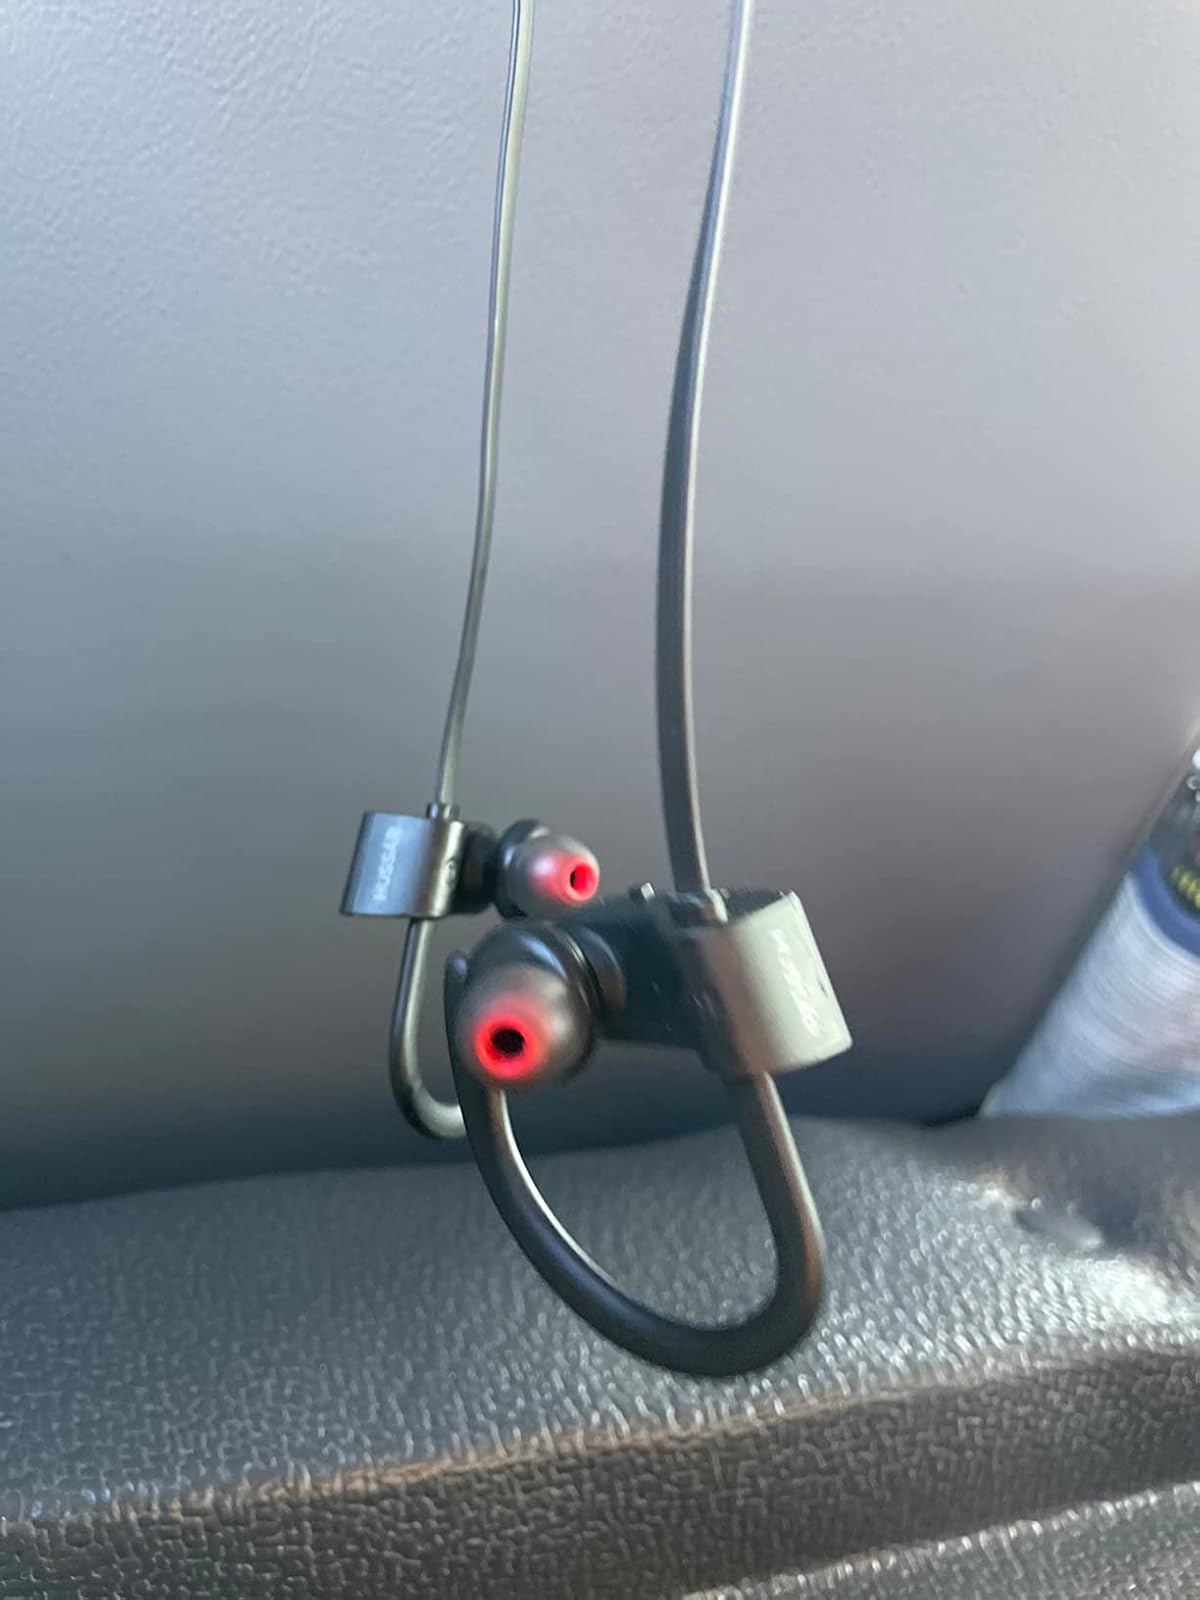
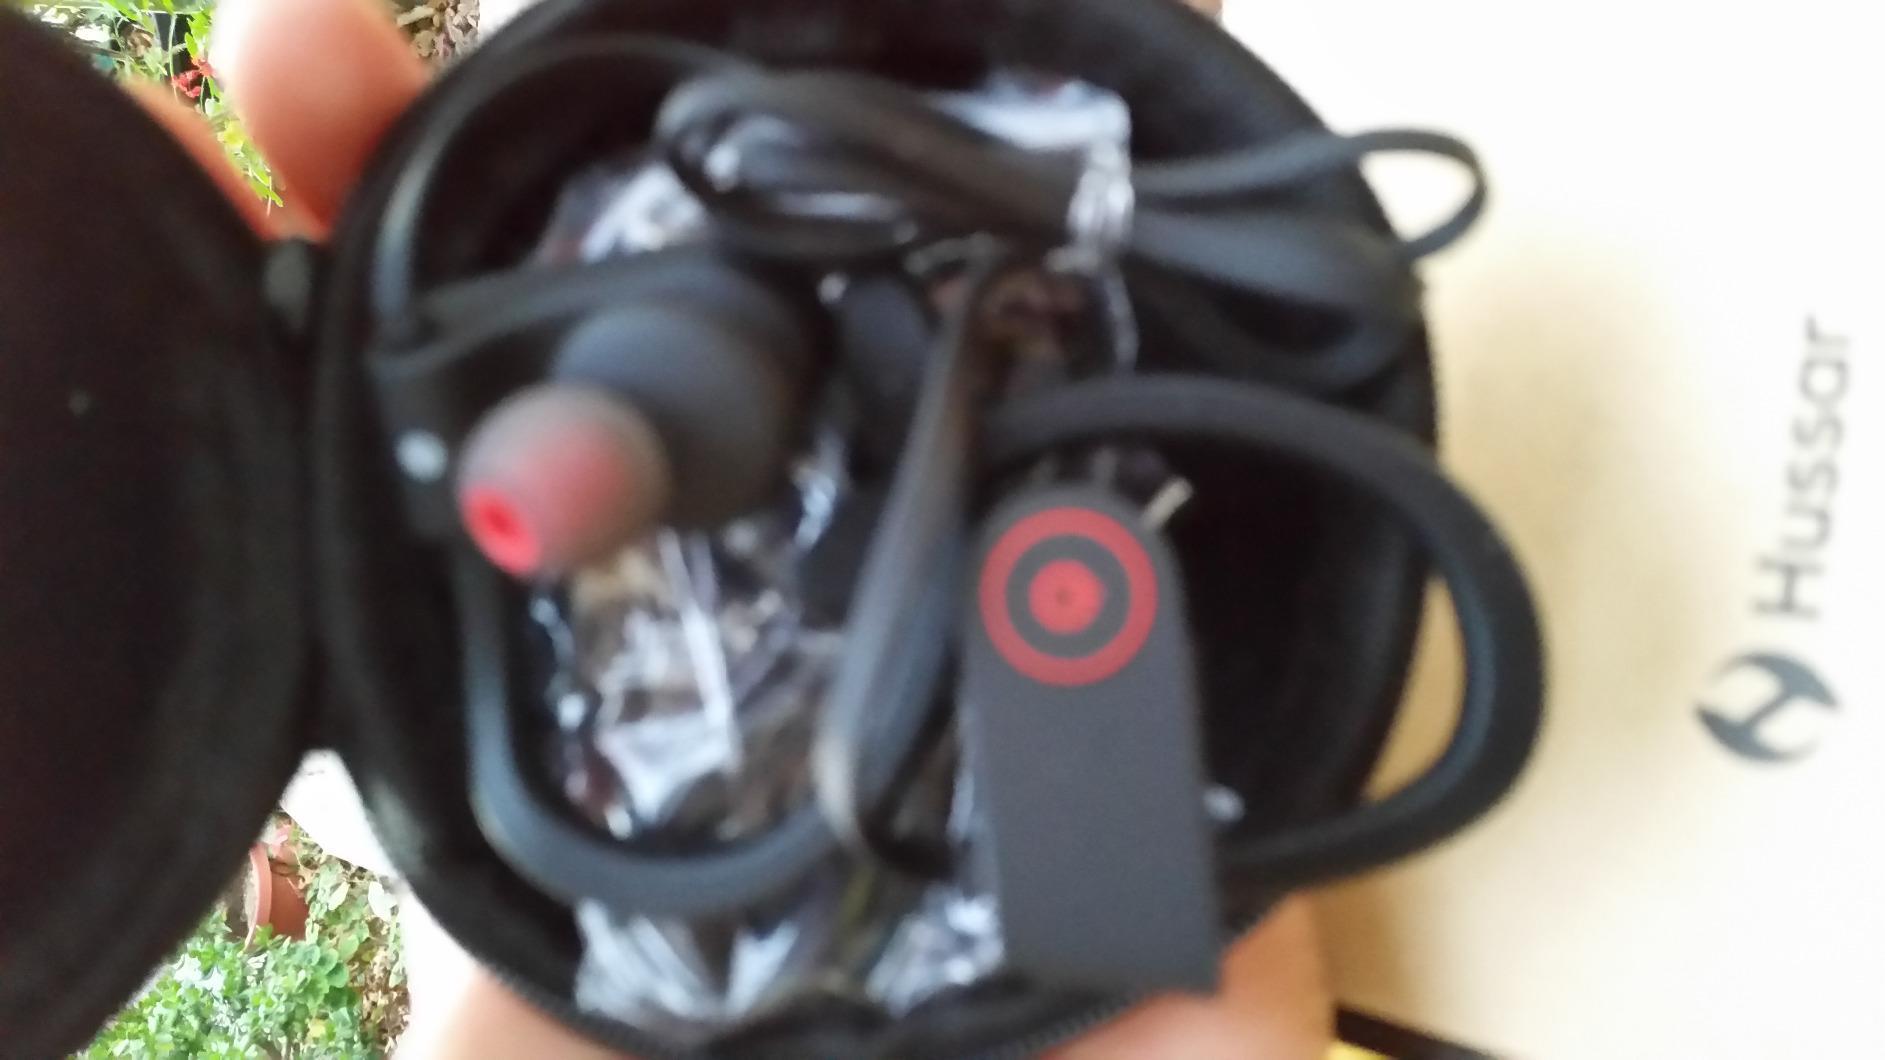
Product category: headphones
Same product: yes